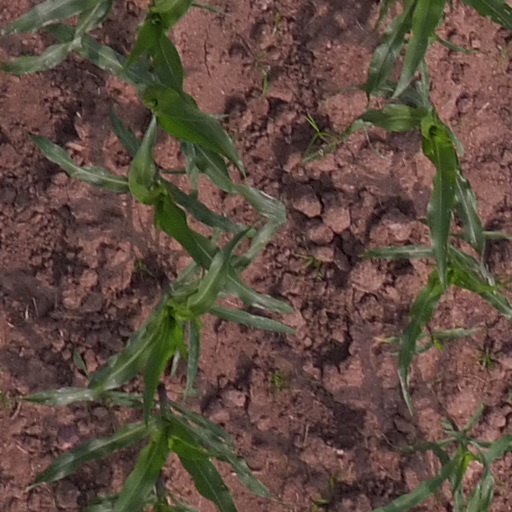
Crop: maize; corn